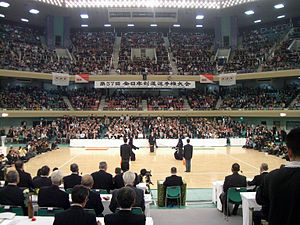
Nippon Budokan
Kendō
Nippon Budokan betyder Japans kampsportshus og blev oprindeligt bygget til de olympiske lege i 1964, hvor judokonkurrencen fandt sted. Bygningen er beliggende i Chiyoda, Tokyo. Efter de olympiske lege i 1964 er bygningen primært blevet brugt til større arrangementer for de fleste af Japans kampsportsgrene. Men bygningen er også brugt til andre sportsarrangementer og adskillige koncerter. I forbindelse med de olympiske lege i 2020 vil Nippon Budokan blive anvendt til afvikling af judo- og karate-konkurrencerne.